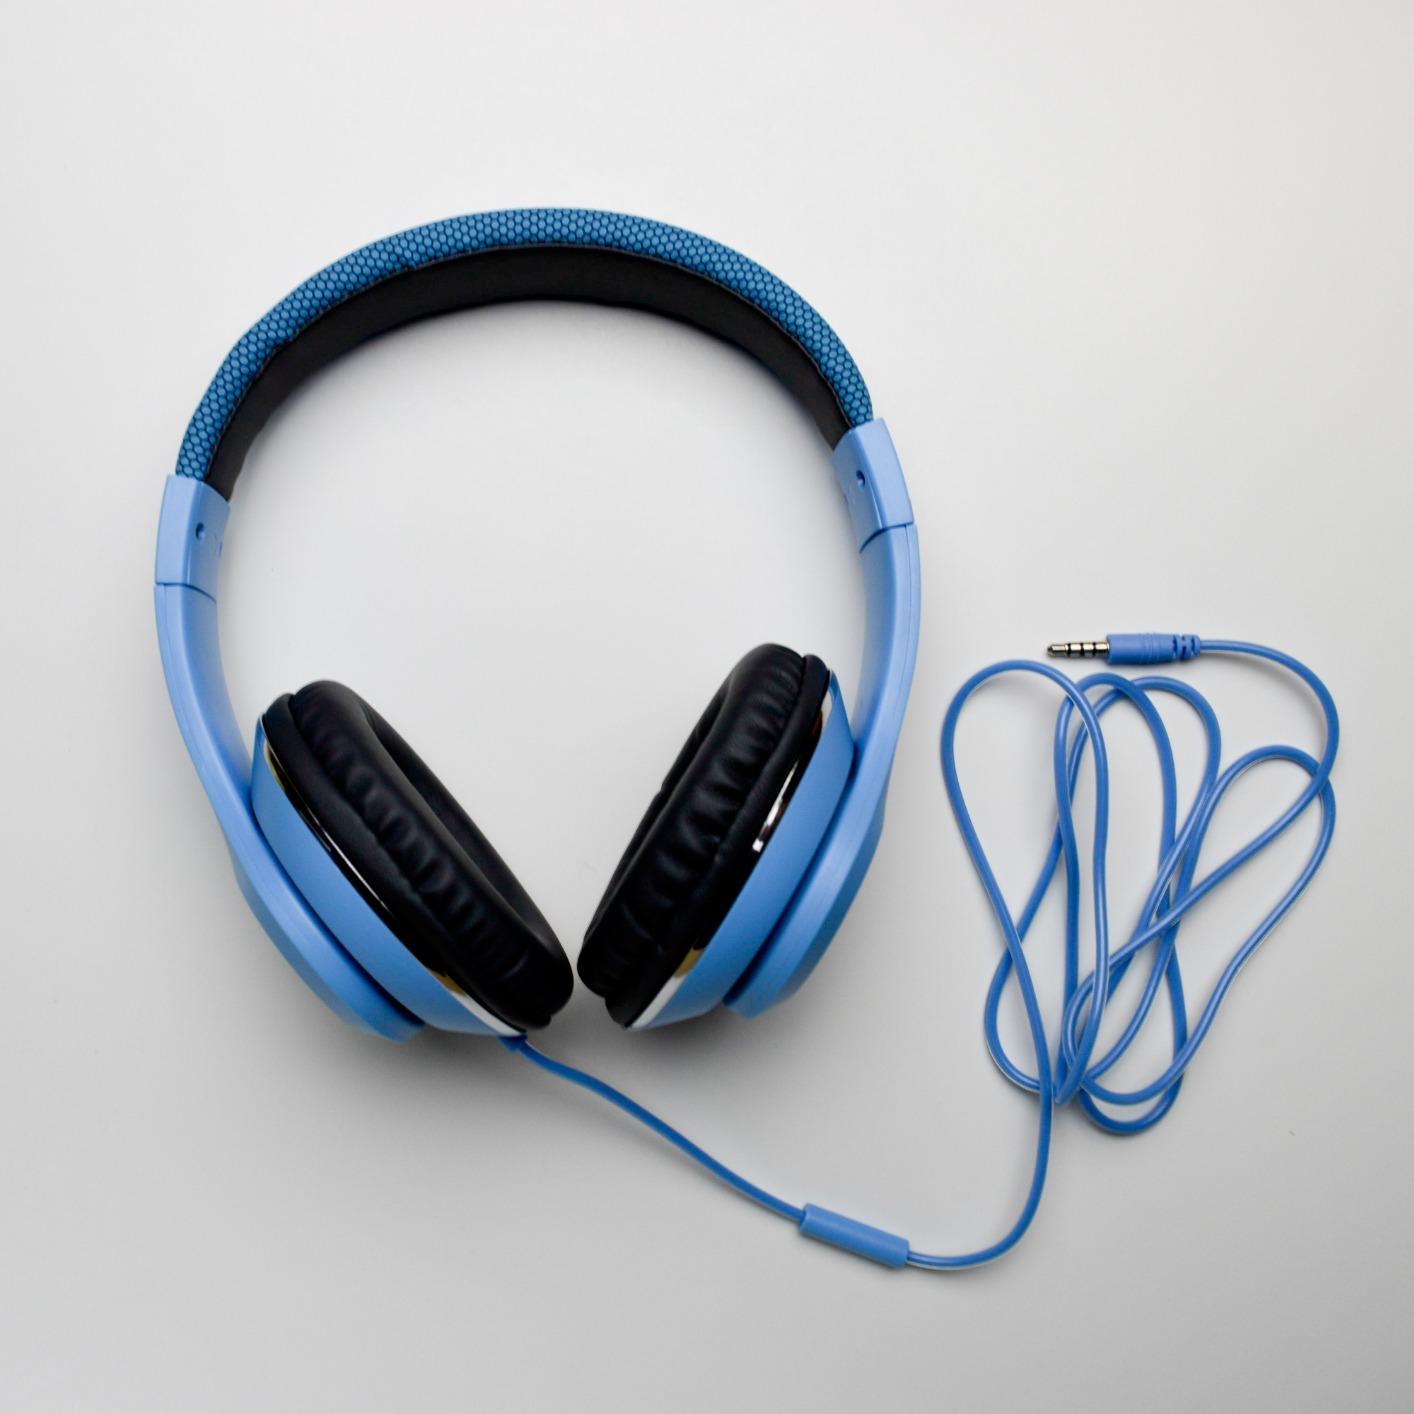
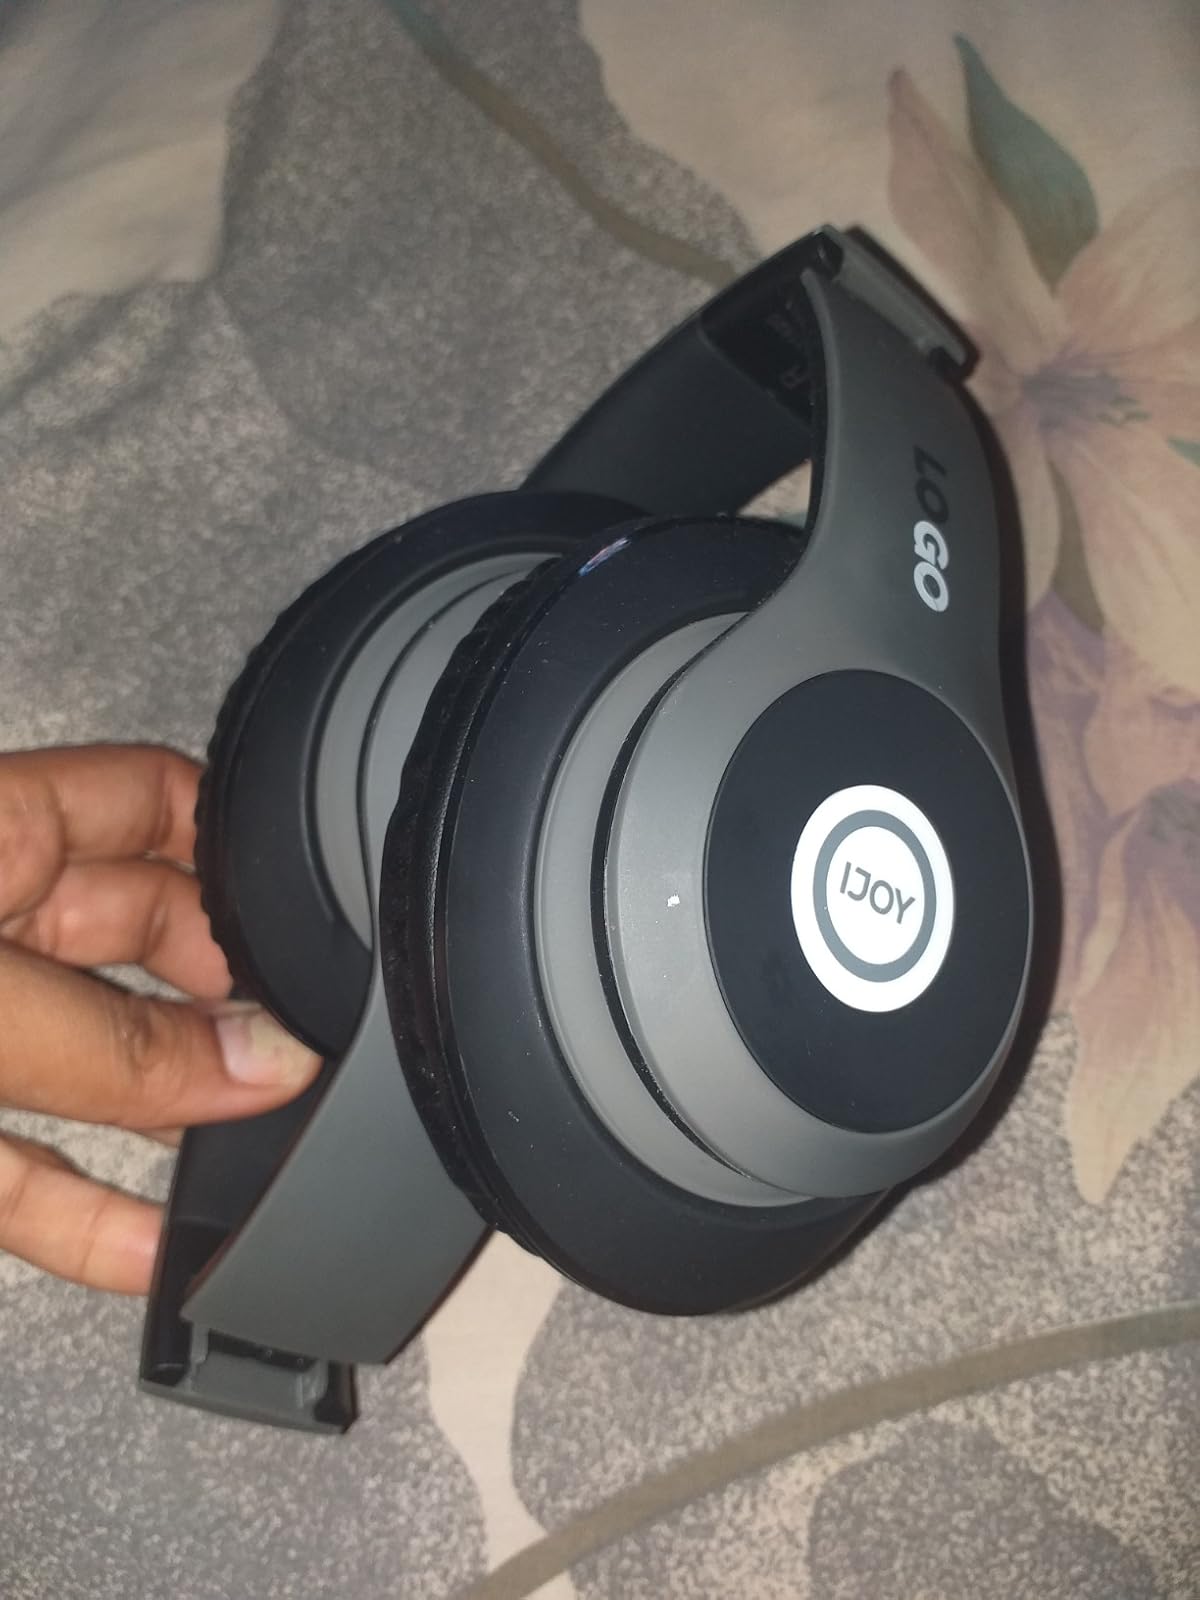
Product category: headphones
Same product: no